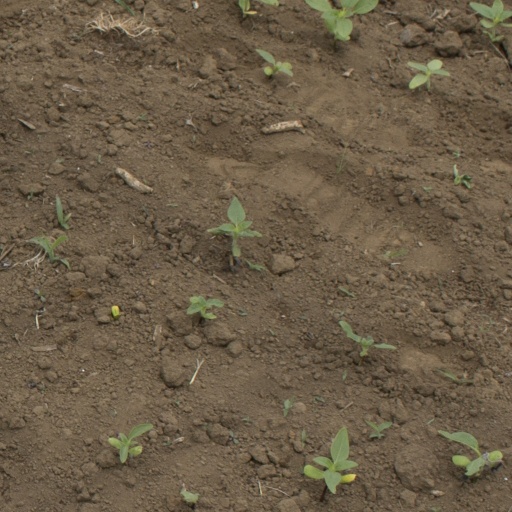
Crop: Jerusalem artichoke